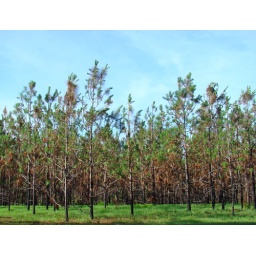
The grass is growing back under these small pine trees which were quickly recovering from a burn.